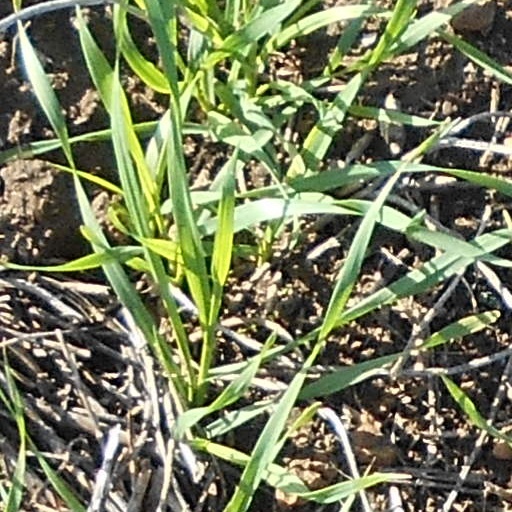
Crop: wheat